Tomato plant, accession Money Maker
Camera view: tilt-top (135 deg); turntable rotation: 150 degrees
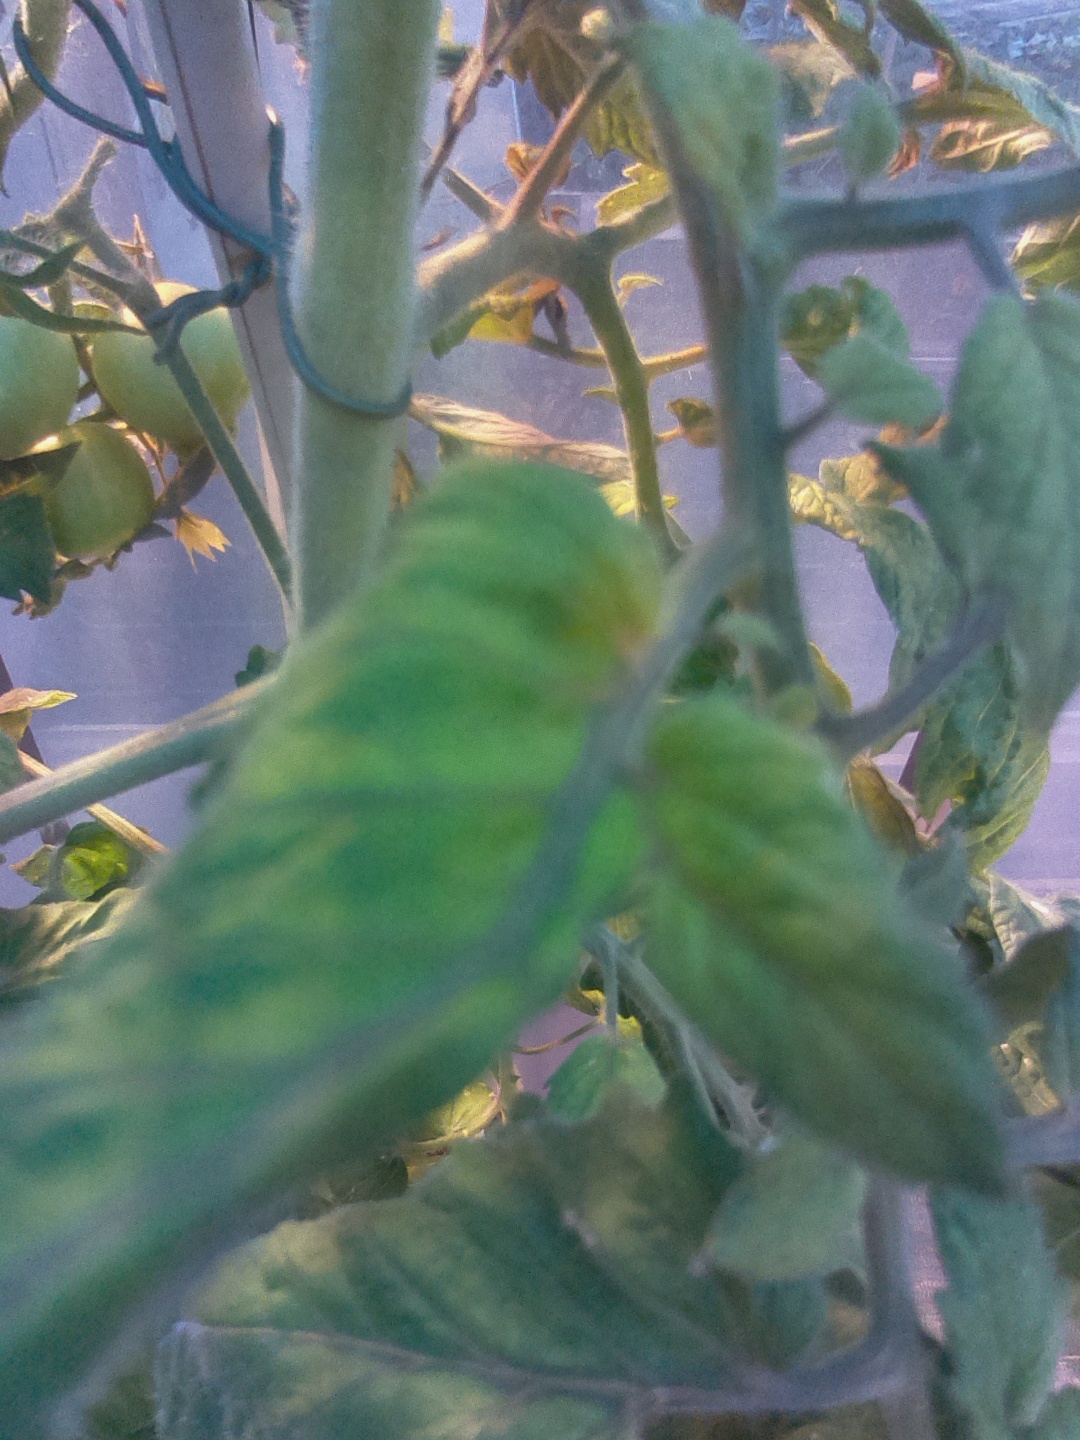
BBCH growth stage 73: 30%-40% of final fruit size